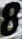
Number: 8